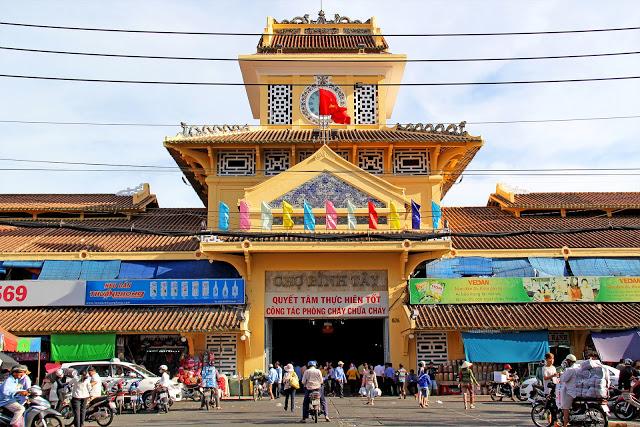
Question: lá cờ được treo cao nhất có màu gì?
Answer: lá cờ có màu đỏ